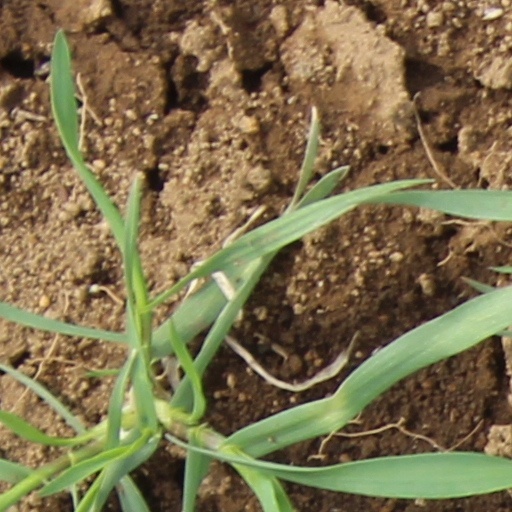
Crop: wheat